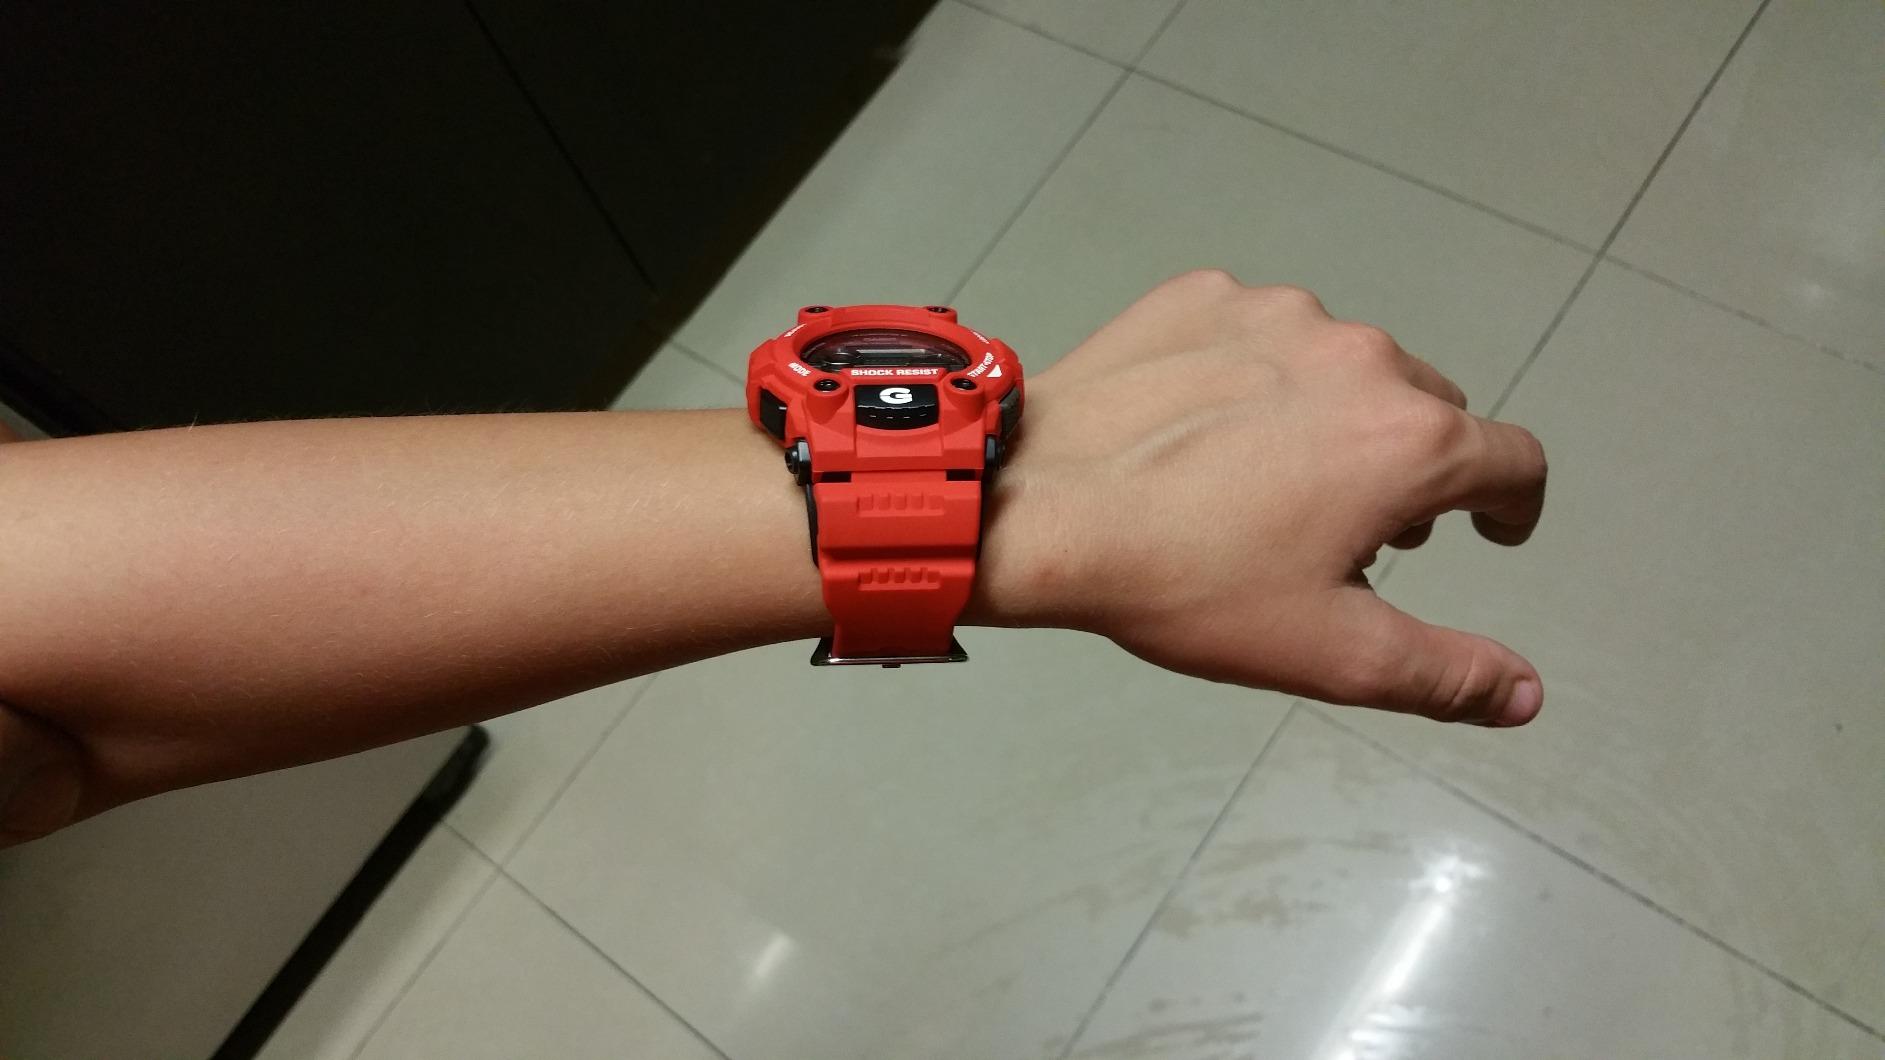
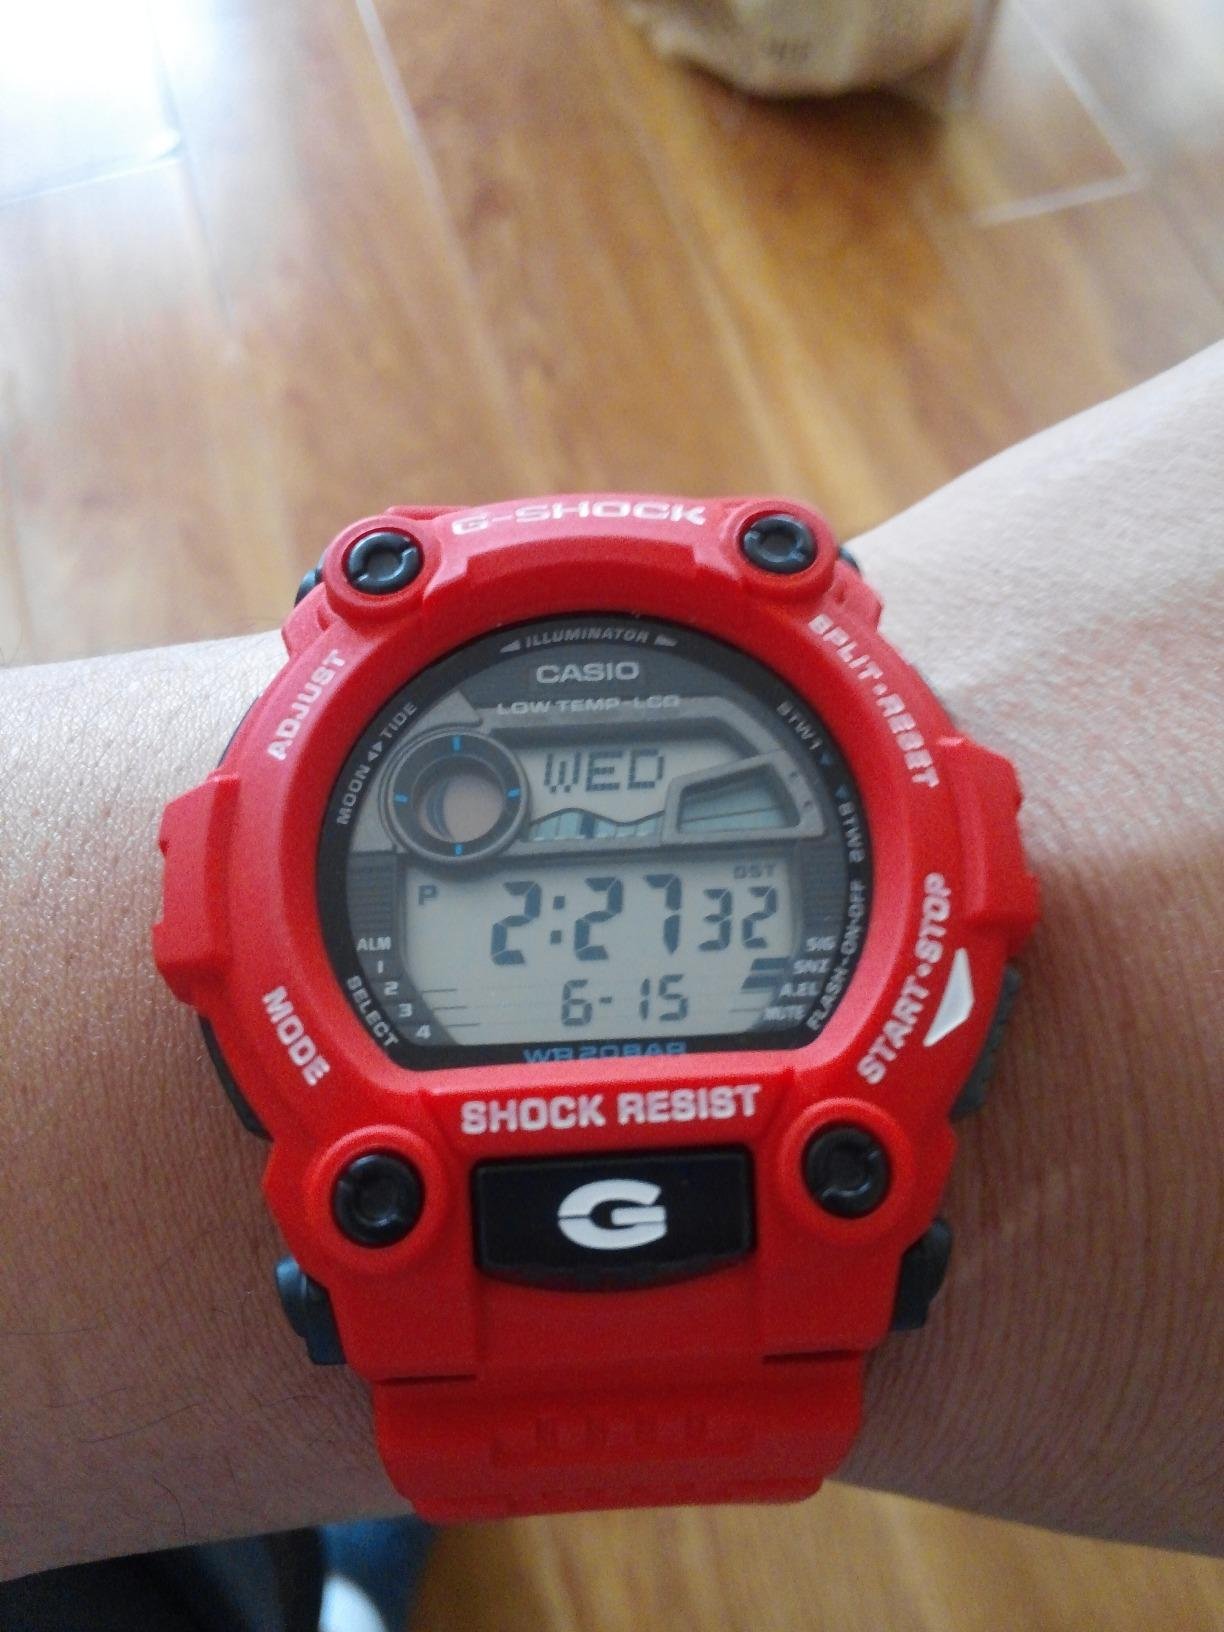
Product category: accessories_watch
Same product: yes